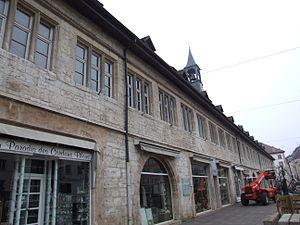
Halles de Montbéliard, Doubs, Franche-Comté, FRANCE
Le bâtiment des Halles est un bâtiment historique situé à Montbéliard dans le Doubs en France.